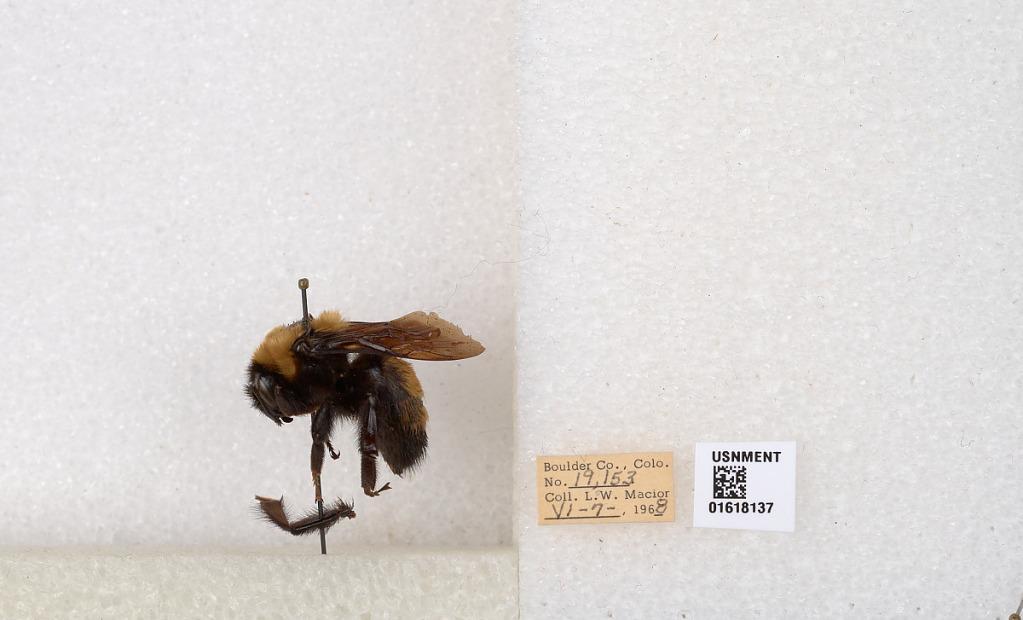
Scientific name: Bombus (Bombus) nevadensis Cresson
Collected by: L. Macior
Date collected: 1968-6-7
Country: United States
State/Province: Colorado
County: Boulder
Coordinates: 40.0925, -105.358